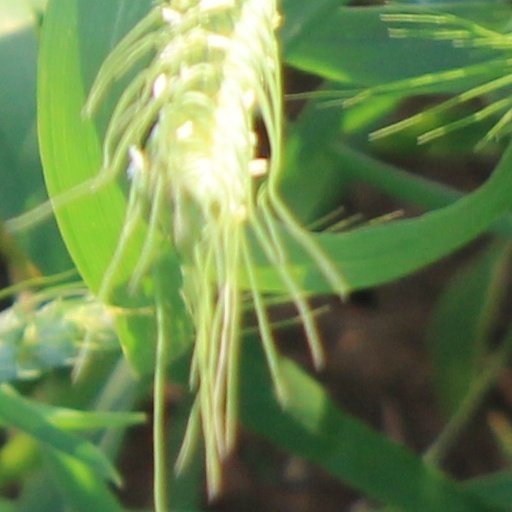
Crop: wheat